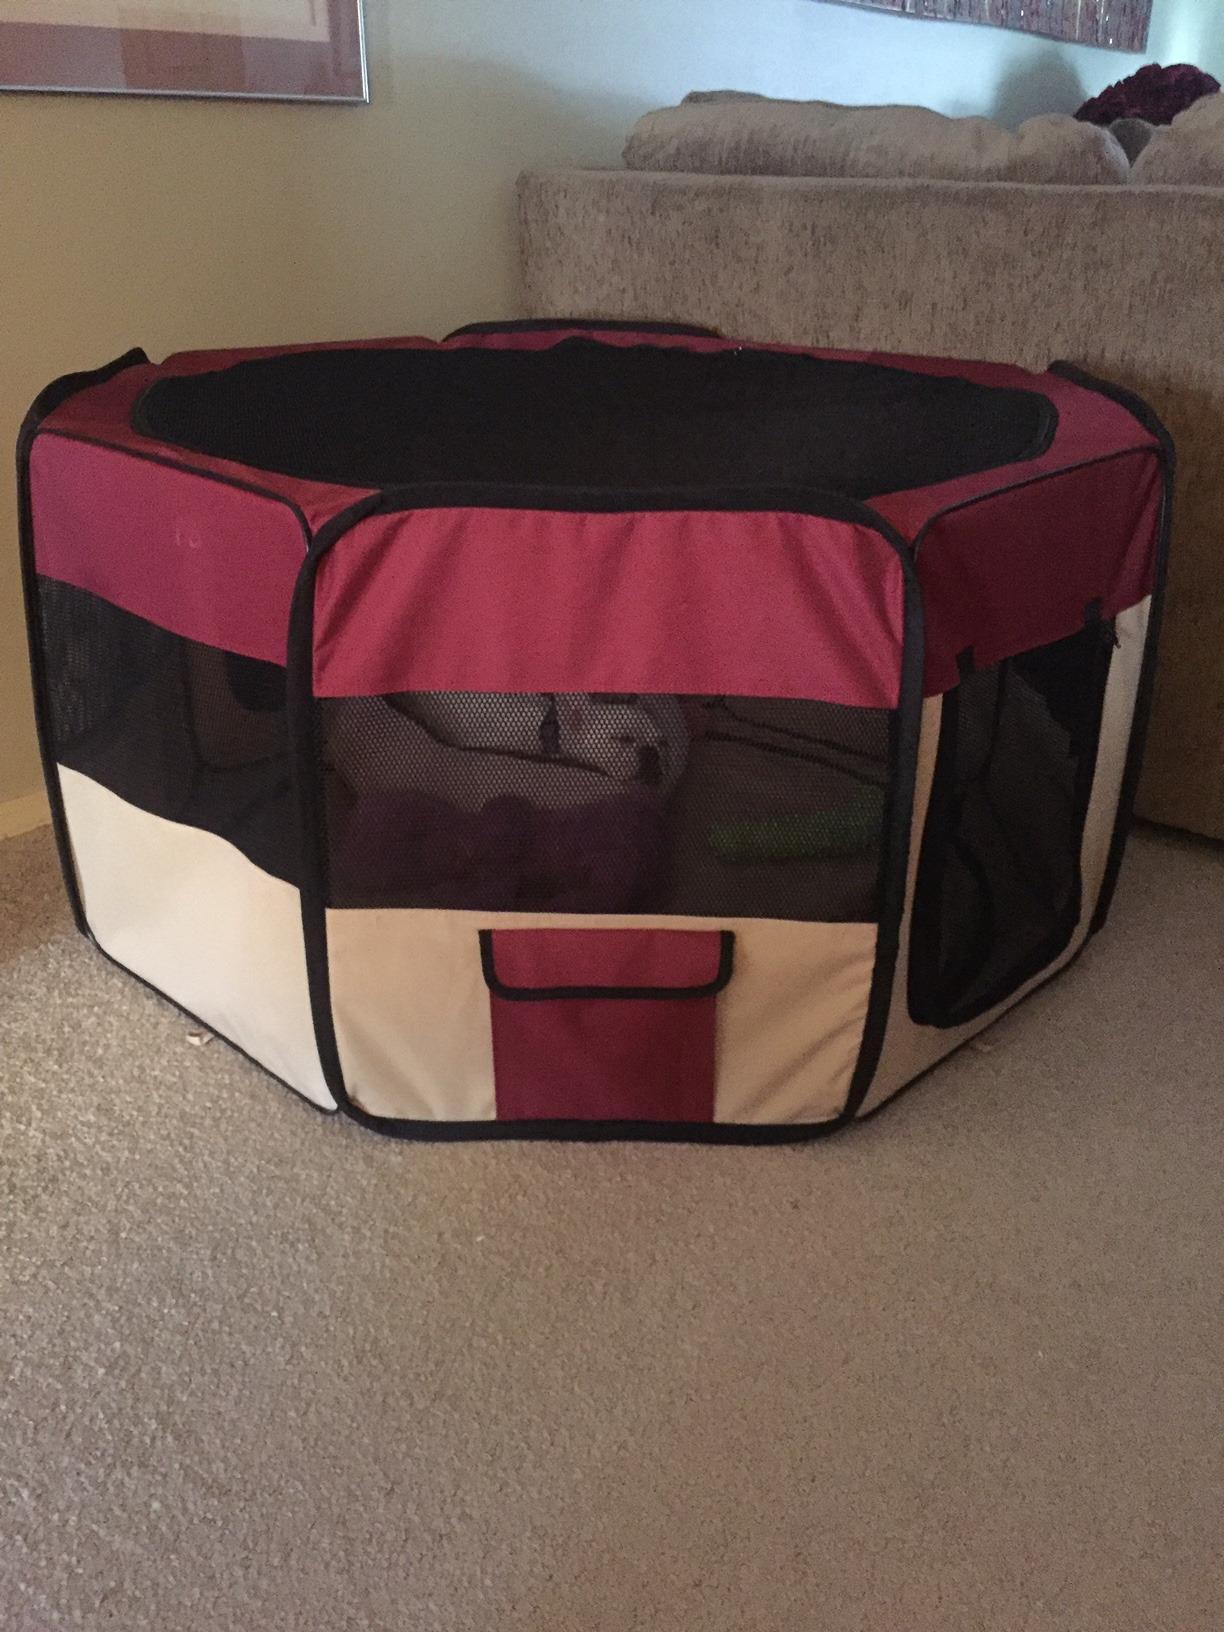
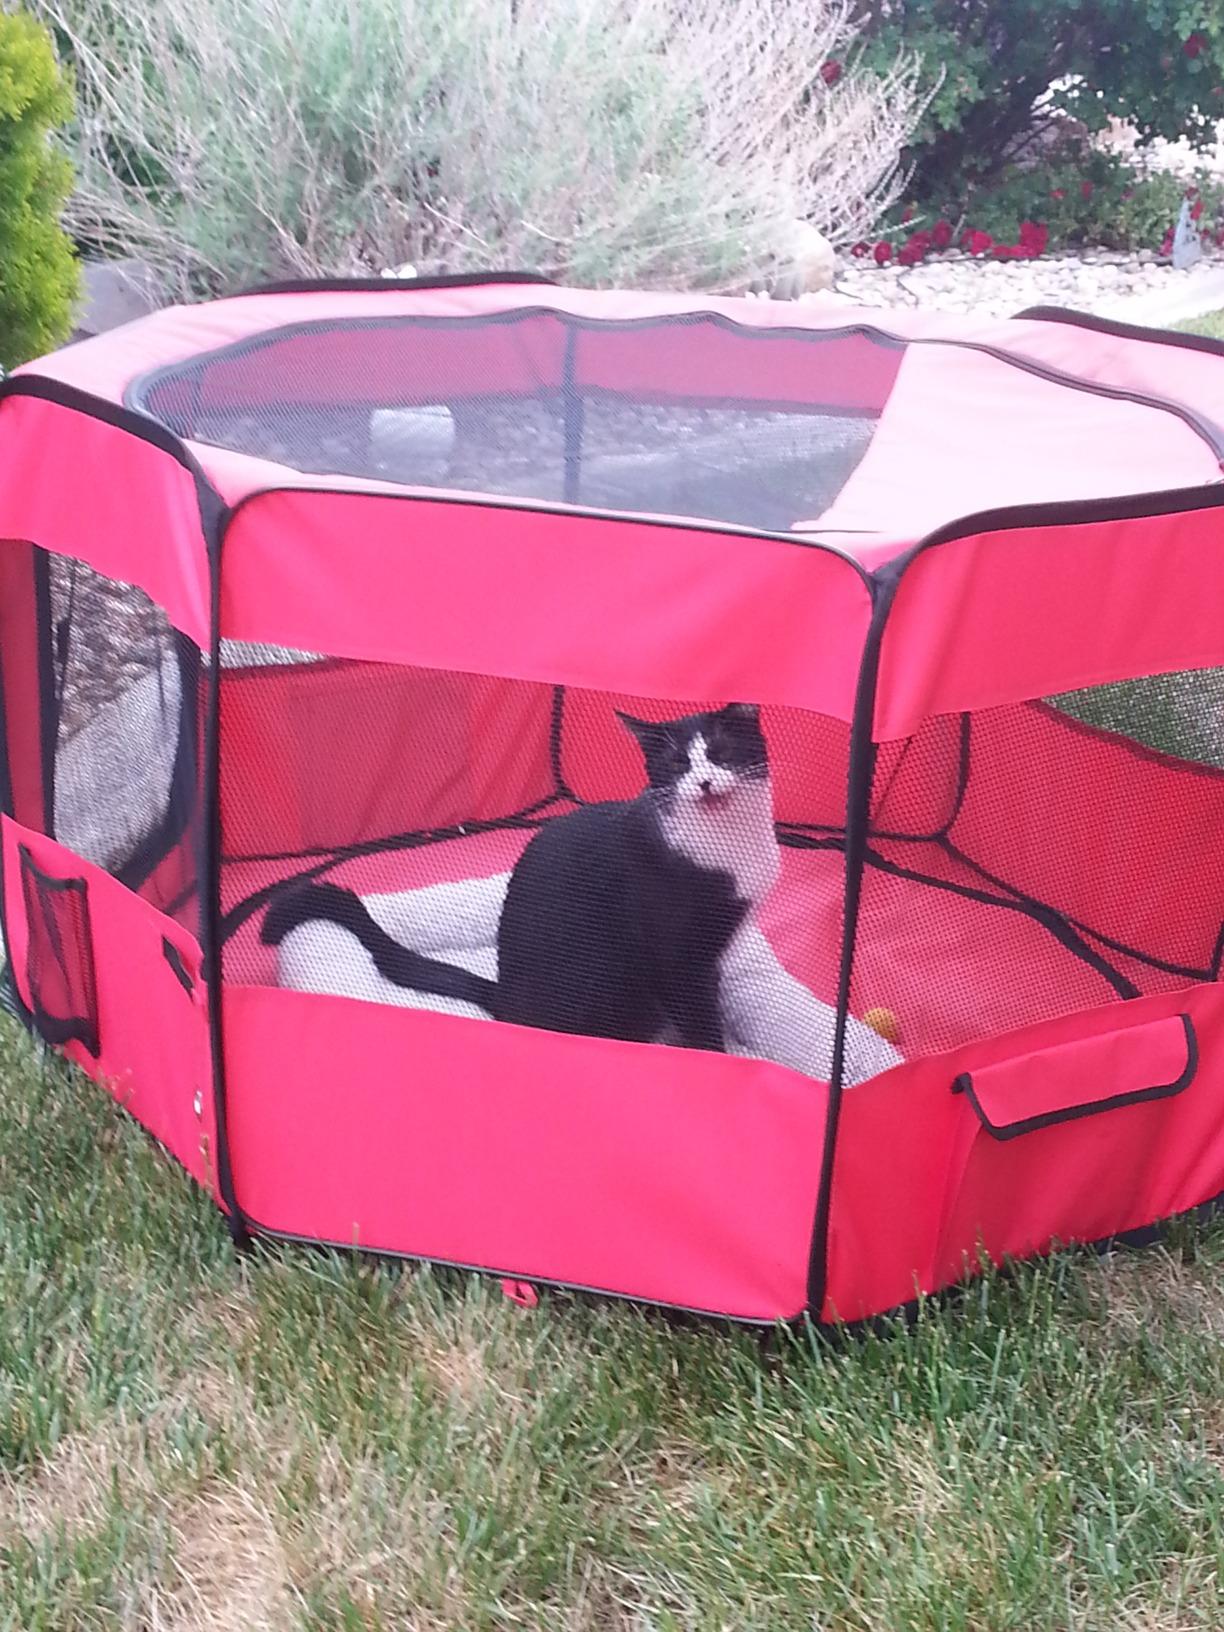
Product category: items_kennel
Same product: no